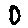
Label: 0